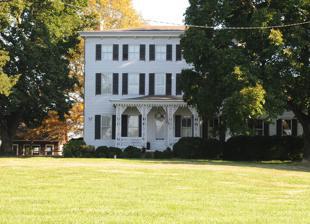
Building: Thomas B. Coursey House
Country: United States of America
Year built: 1867
Historic house in Delaware, United States United States historic place Thomas B. Coursey House U.S. National Register of Historic Places Show map of Delaware Show map of the United States Location 5578 Canterbury Road, Felton, Delaware 19943 Coordinates 38°59′27″N 75°30′42″W / 38.99083°N 75.51167°W / 38.99083; -75.51167 Area 5.5 acres (2.2 ha) Built 1867 ( 1867 ) Architectural style Italianate NRHP reference No. 90001069 Added to NRHP July 23, 1990 Thomas B. Coursey House is a historic home located north of Coursey Pond near Felton , Kent County, Delaware .  It was built in 1867, and is a three-story, five-bay, low hip-roofed, center-hall passage, single-pile, rectangular-plan, large frame house.  It has Italianate -style design details.  Attached to the main house are a two-story, shed-roofed north wing and to the east there is a recently added one-story, shed-roofed wing. It was the home of Thomas B. Coursey, a prominent figure in 19th century Kent County. It was listed on the National Register of Historic Places in 1990. References